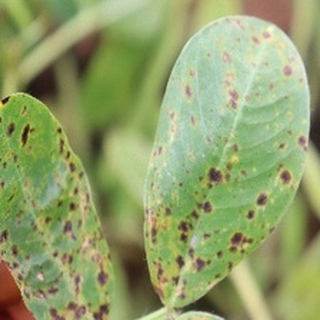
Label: groundnut_late_leaf_spot